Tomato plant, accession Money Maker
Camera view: horizontal (90 deg, fisheye); turntable rotation: 210 degrees
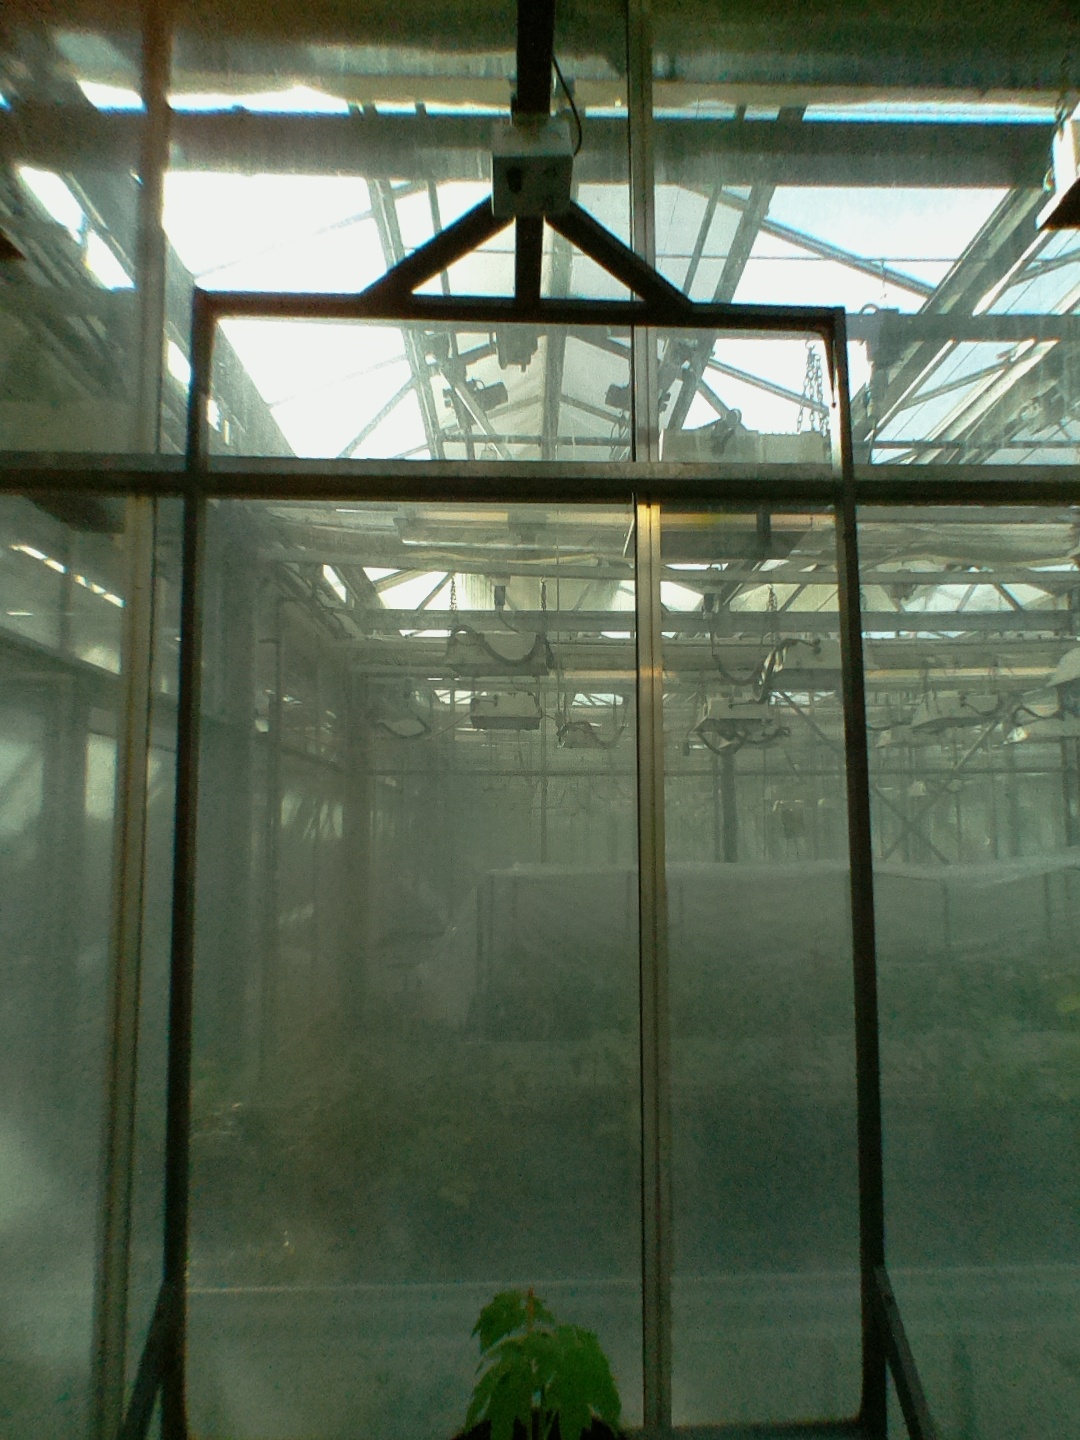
BBCH growth stage 13: 6 of true leaves visible